Kim Min-seok (figure skater)

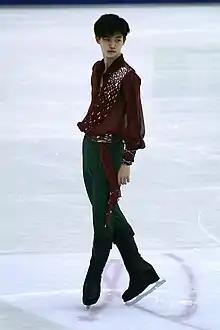
Kim at the 2012 worlds

Kim Min-seok (born February 19, 1993) is a South Korean former figure skater. He is the 2012 Asian Trophy silver medalist, and a two-time (2009, 2010) South Korean national champion. He is the first Korean skater to land a triple Axel in ISU competition.